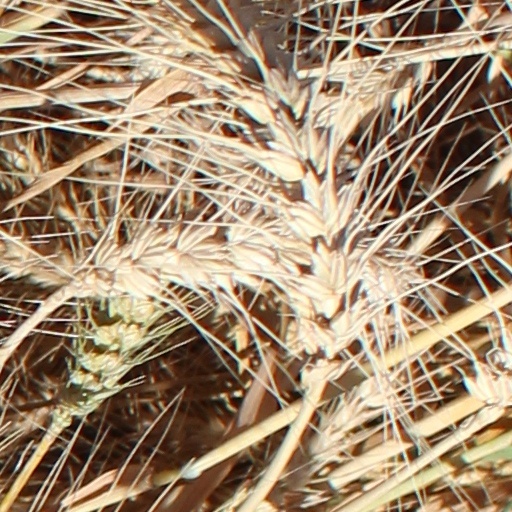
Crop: wheat